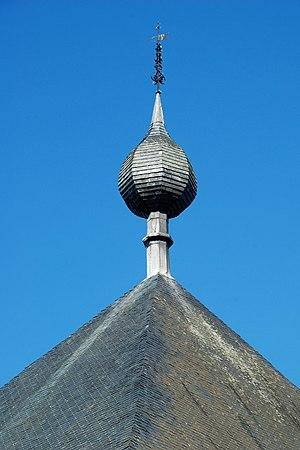
Belgium - Leuven - Groot Begijnhof - Convent van Chièvres - Benedenstraat 39
Le grand béguinage de Louvain est le plus vieux et le plus grand des deux béguinages que compte la ville belge de Louvain, dans la province du Brabant flamand.